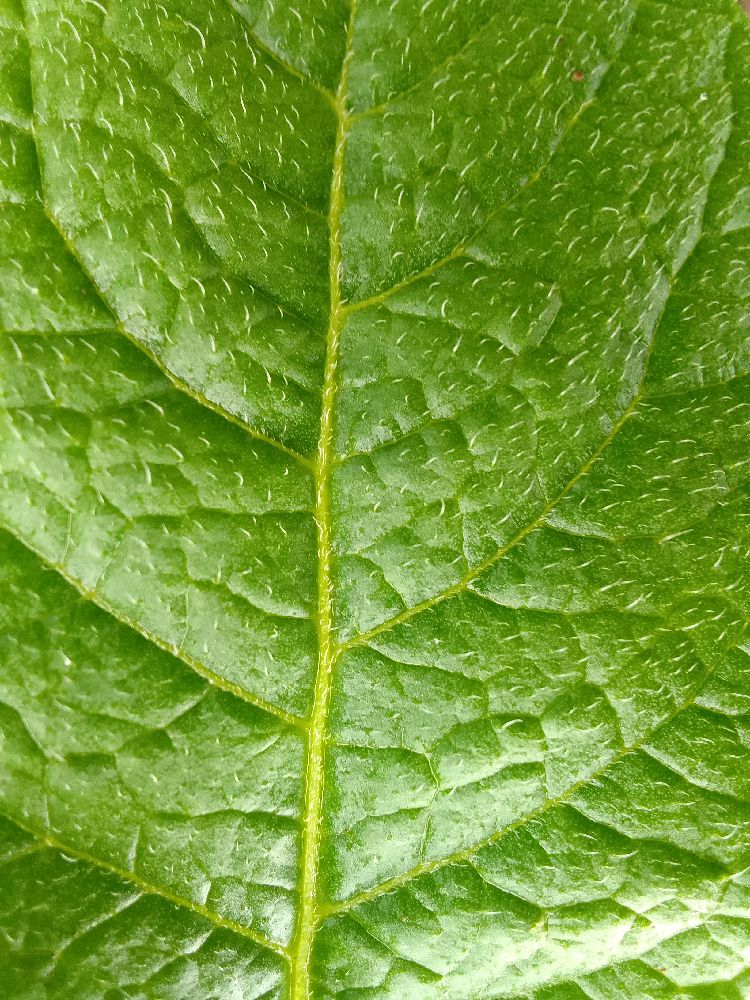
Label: Healthy